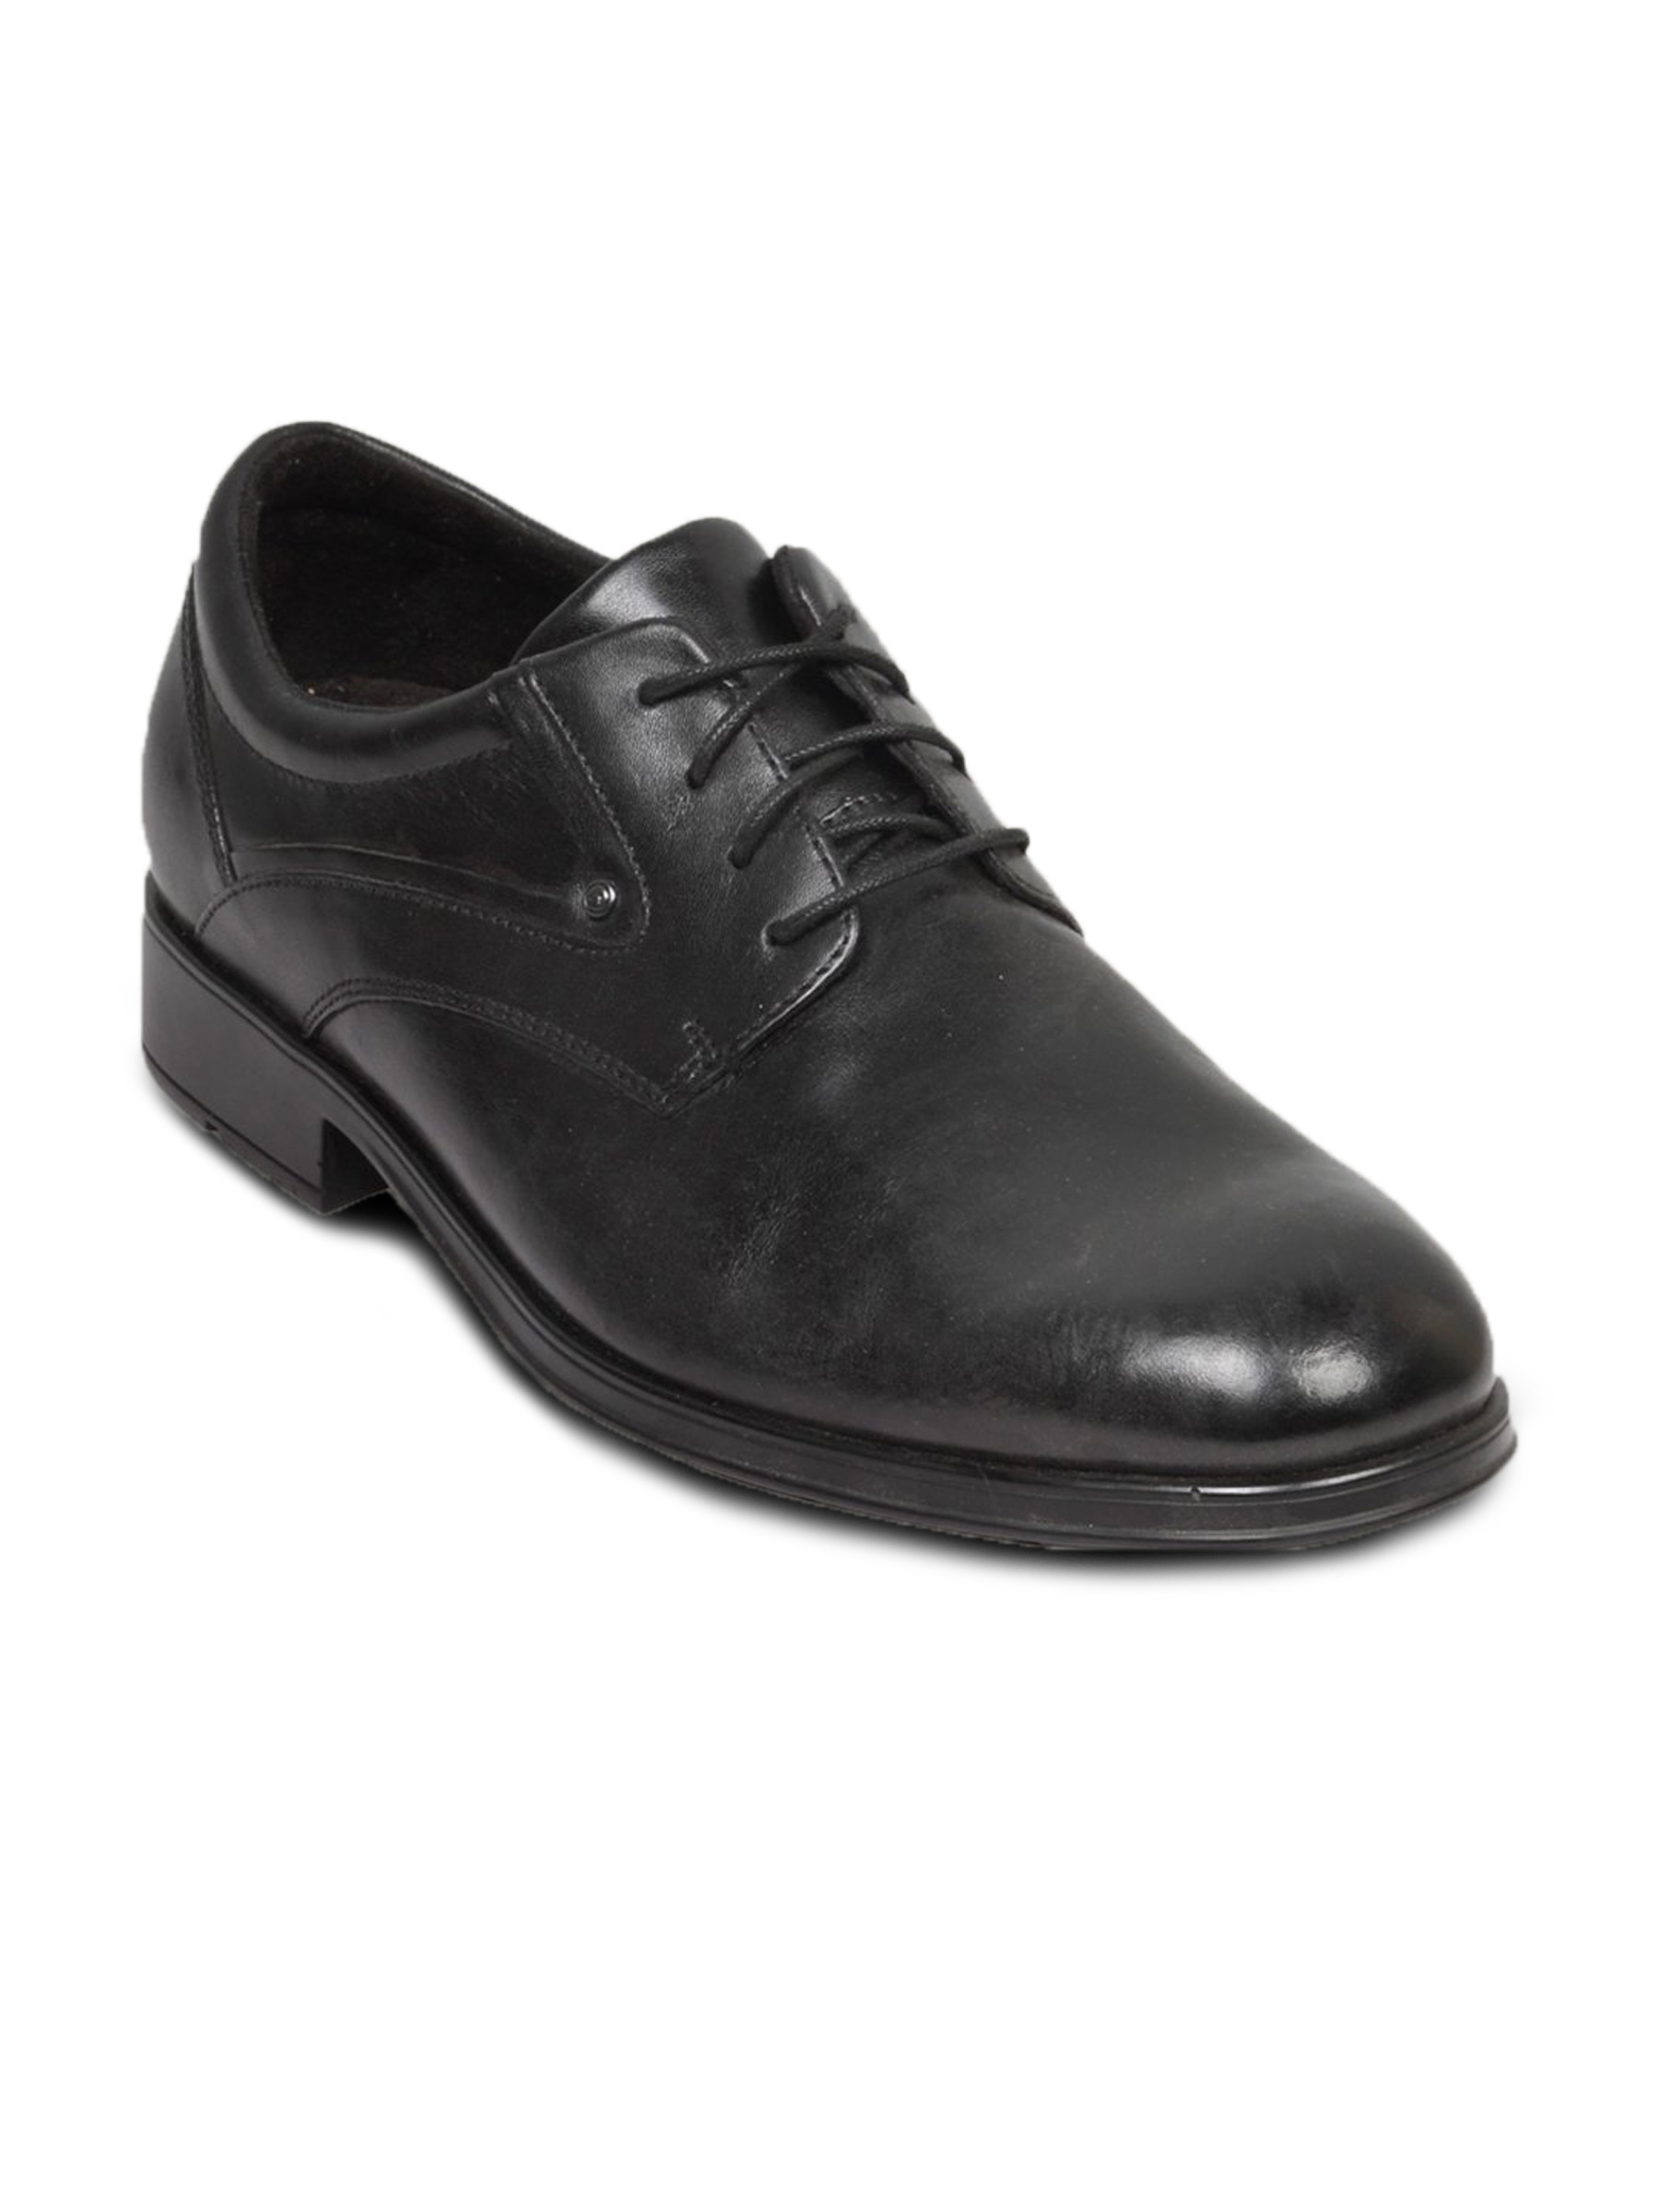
Rockport Men's Trinchero Black Shoe
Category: Footwear / Shoes / Formal Shoes
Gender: Men
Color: Black
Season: Fall 2011
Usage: Formal